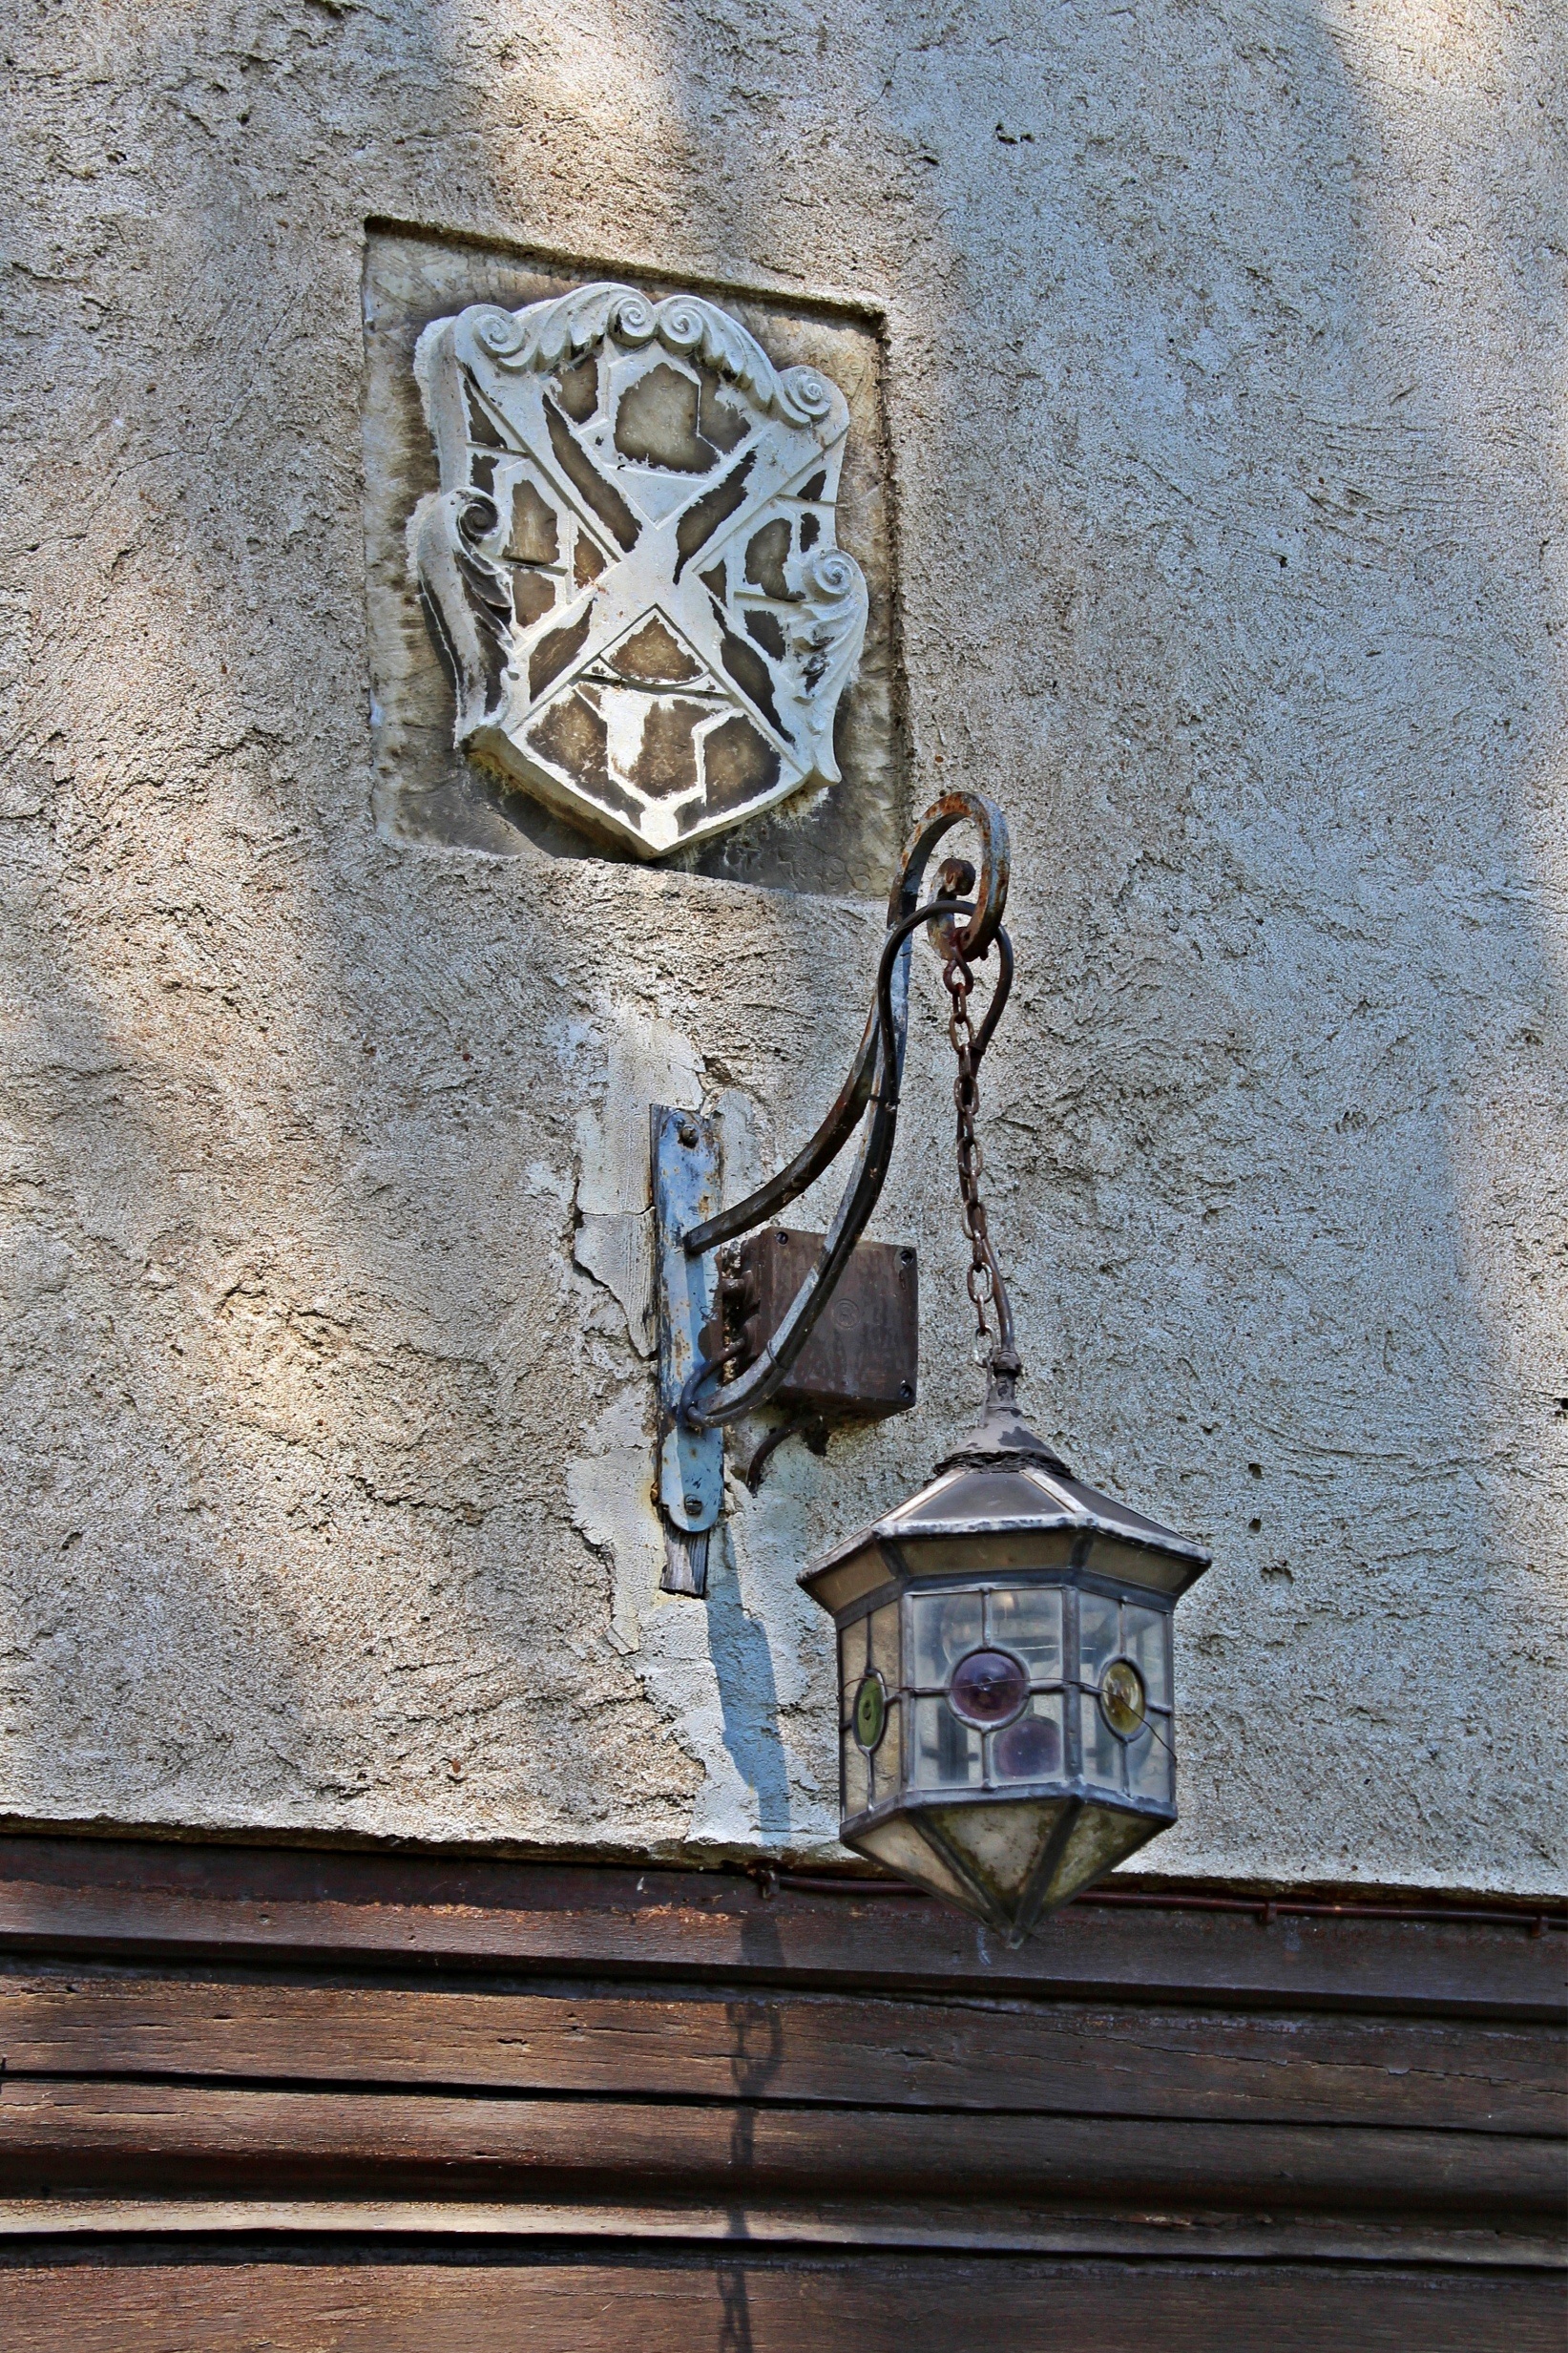
wood, window, wall, blue, sculpture, art, iron, historically, boom, hanging lamp, old lantern, house lantern